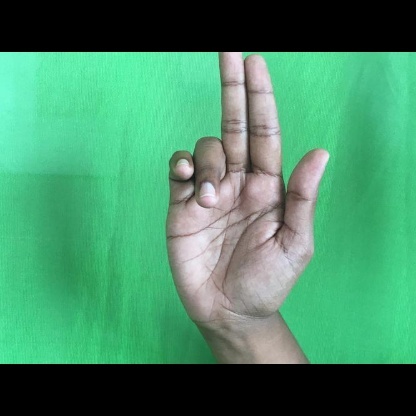
Mudra: Ardhapathaka